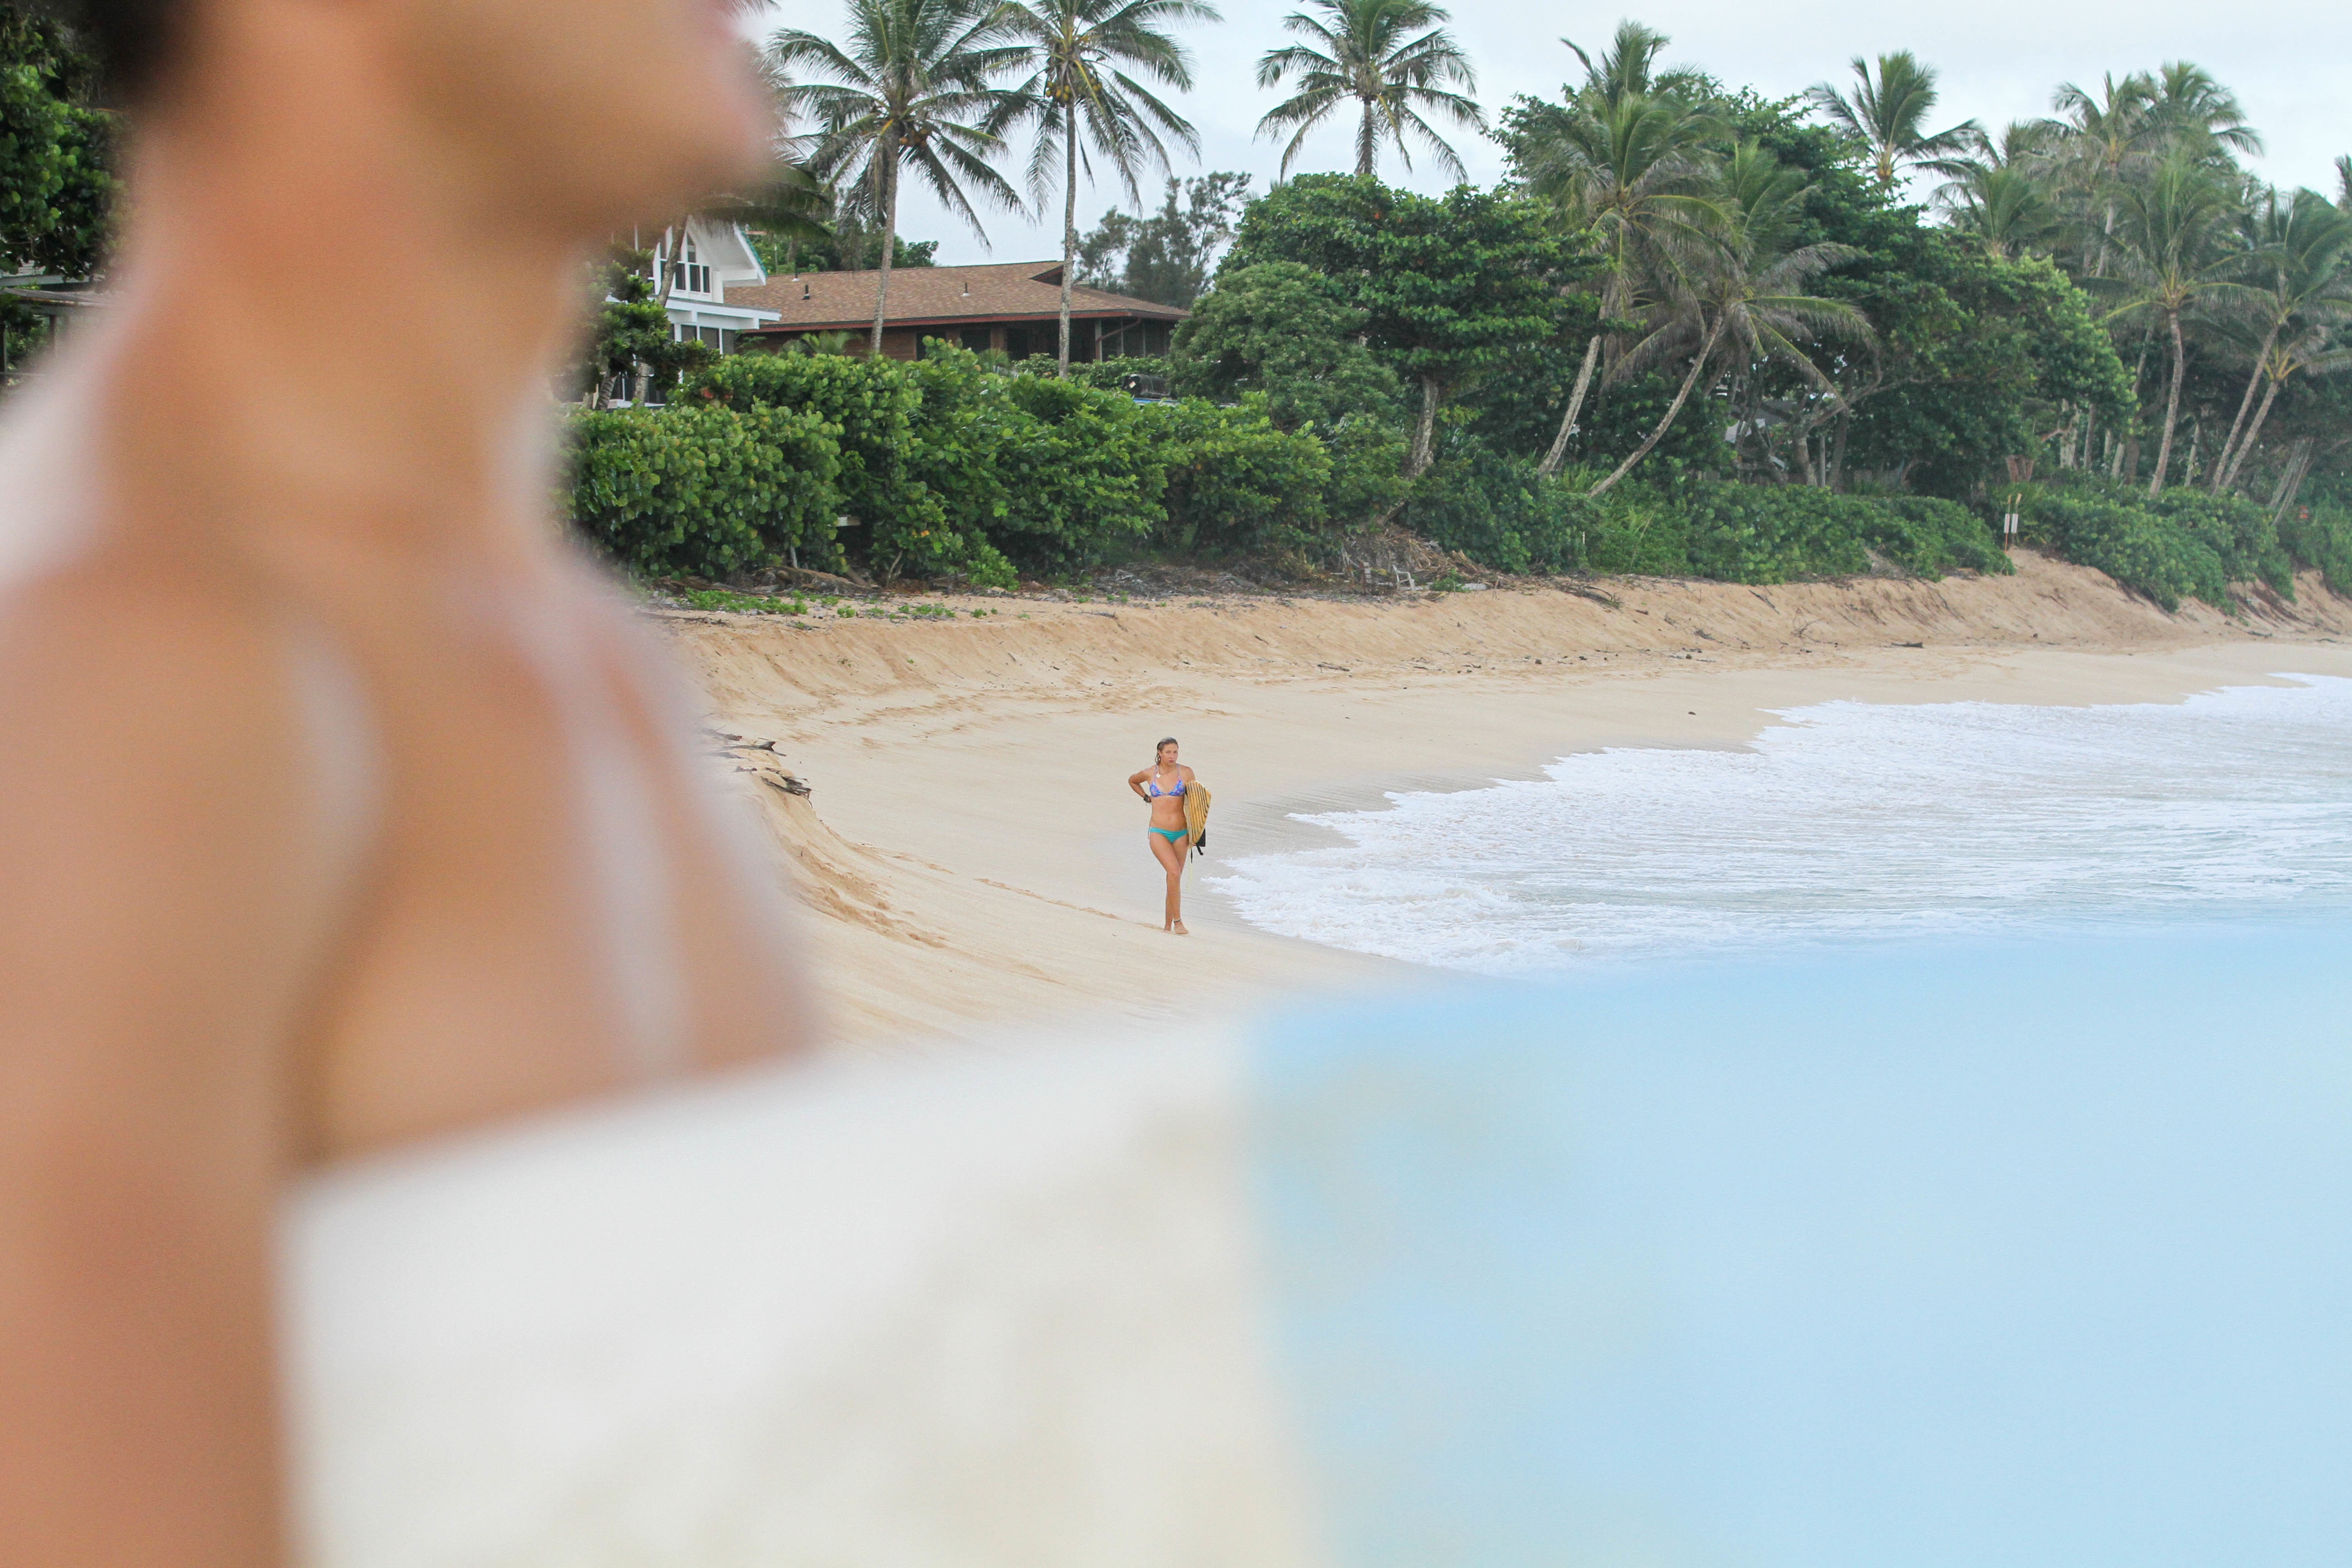
beach, sea, sand, vacation